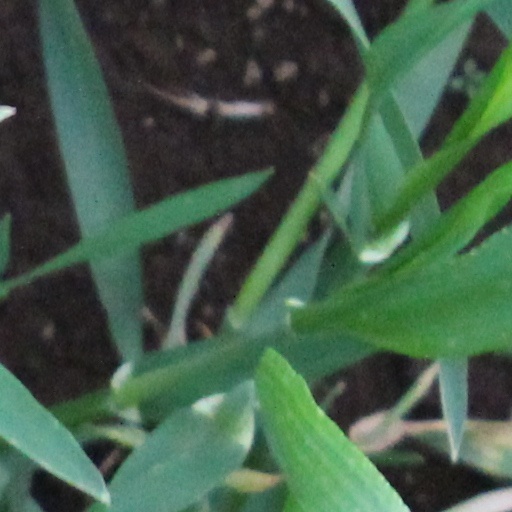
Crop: wheat